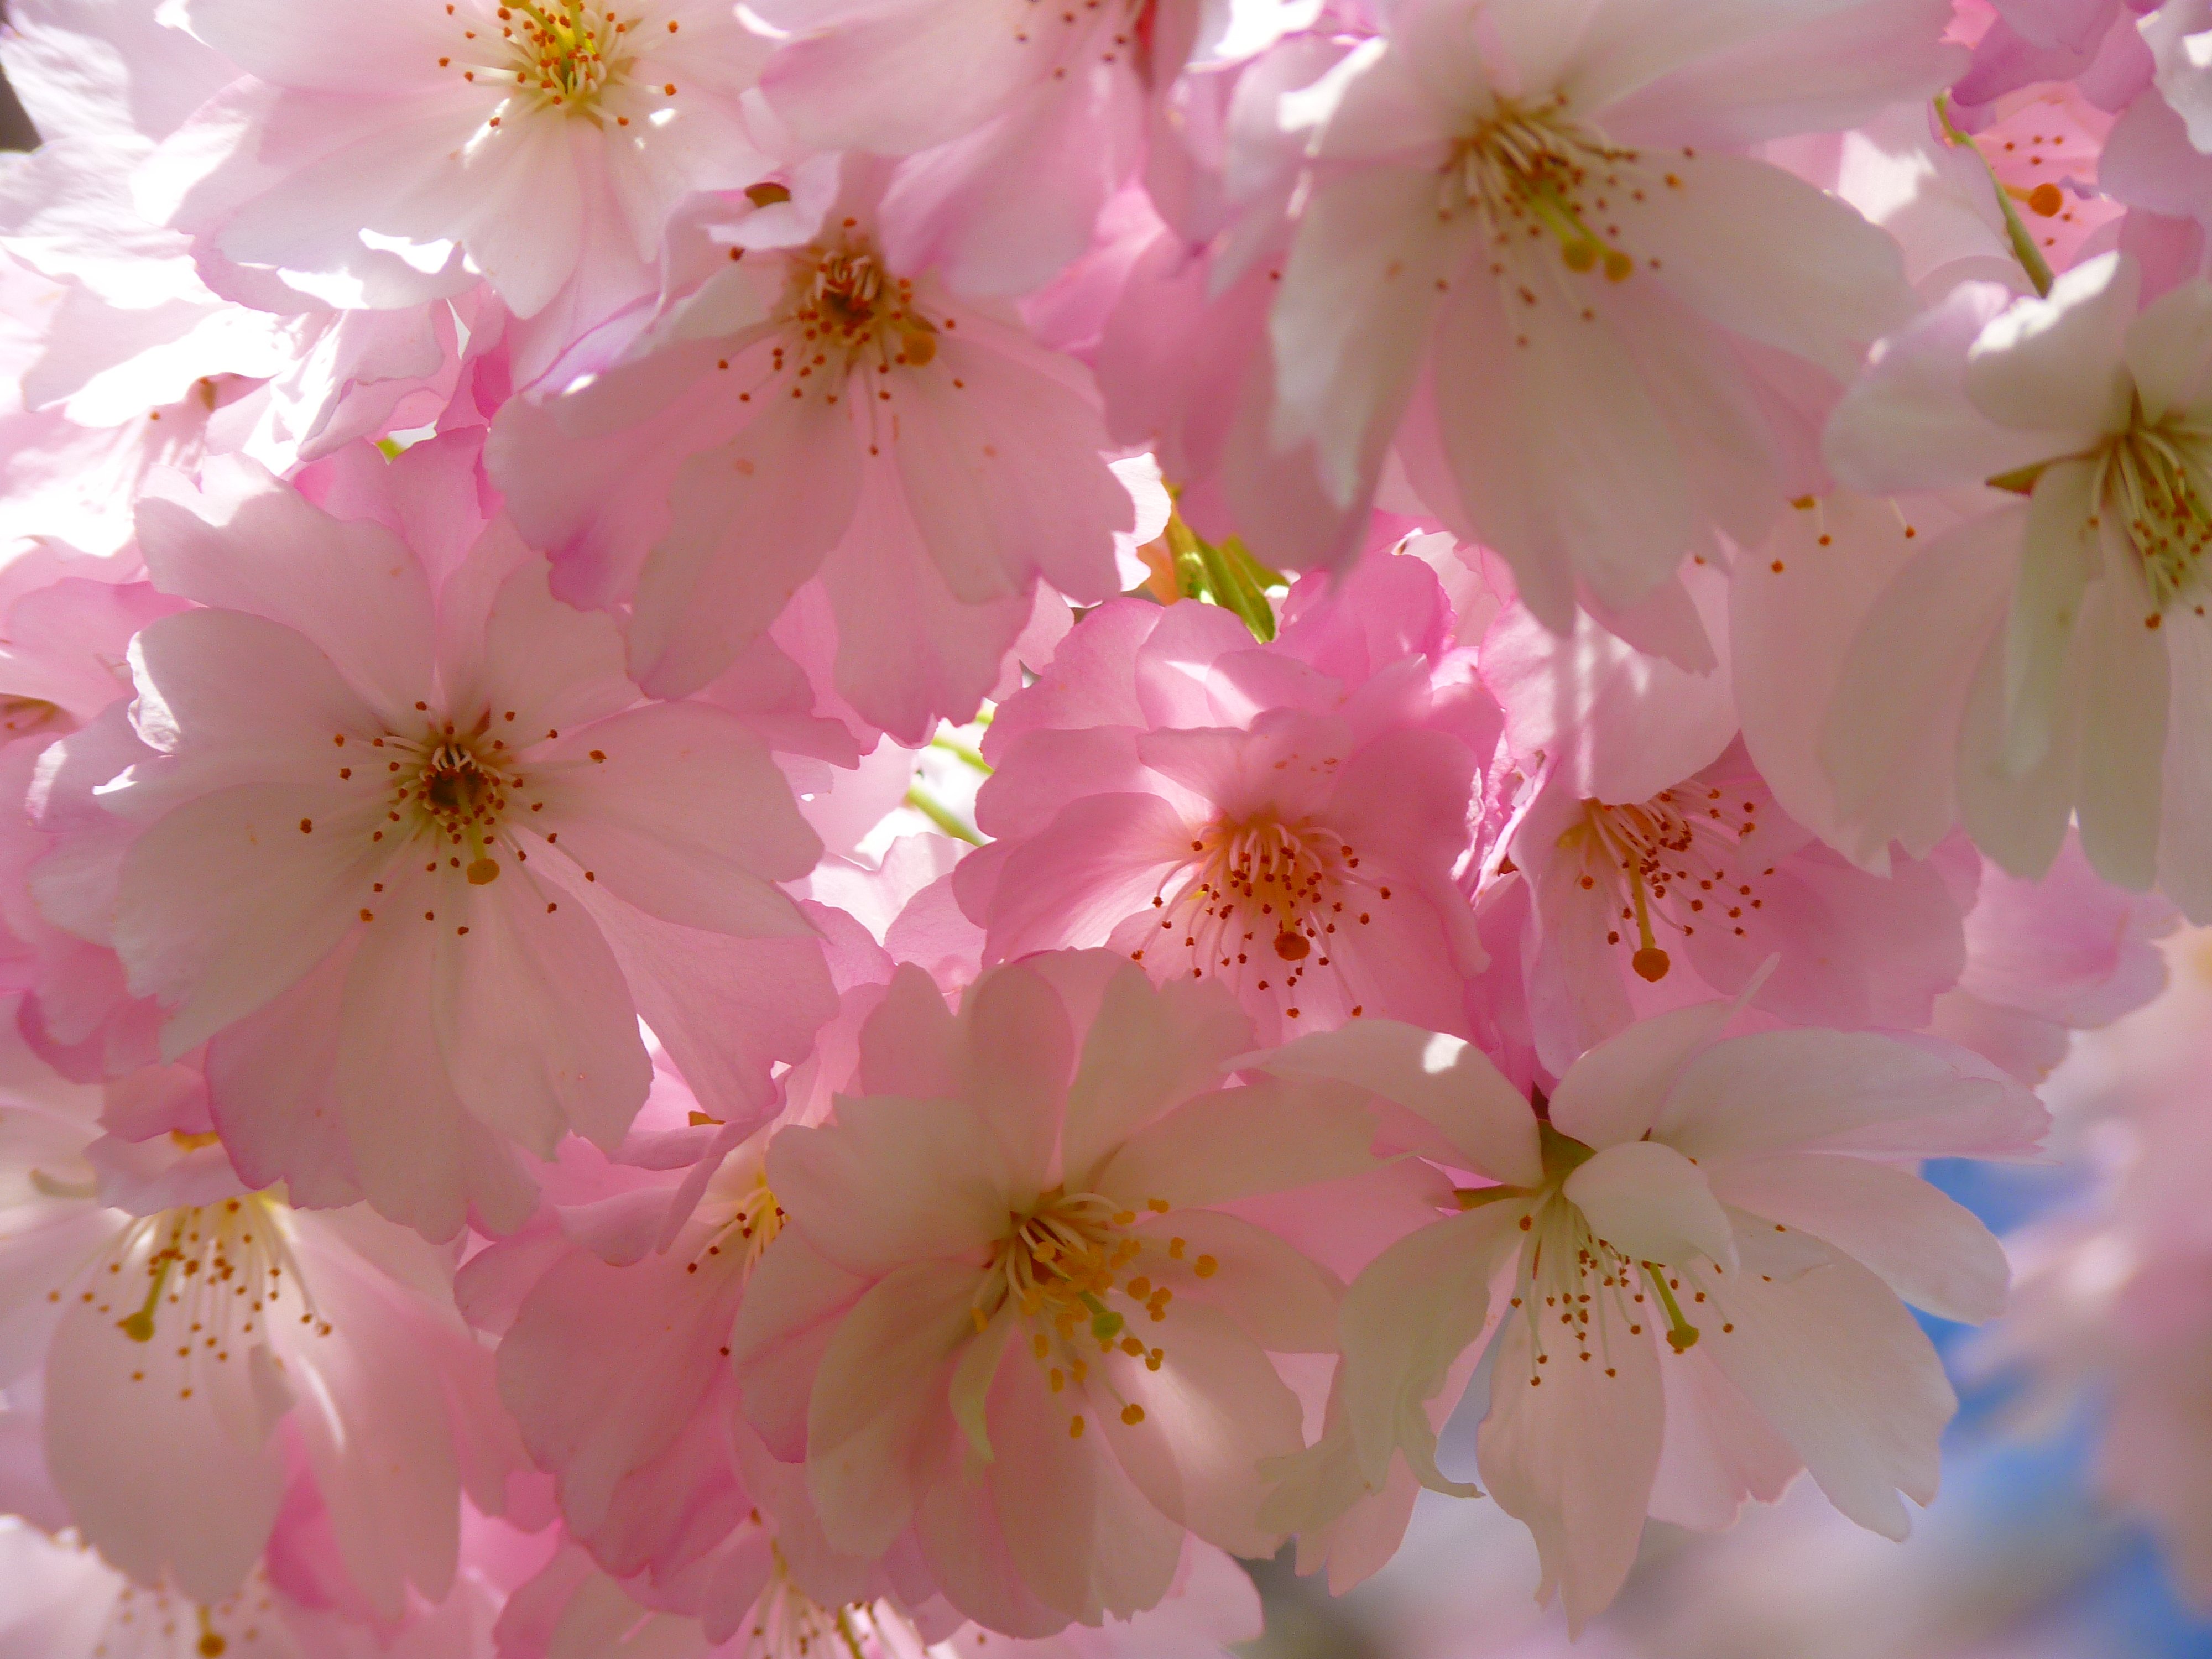
tree, branch, blossom, plant, flower, petal, bloom, pink, flora, cherry blossom, japanese cherry trees, macro photography, flowering plant, rose family, japanese cherry, japanese flowering cherry, ornamental cherry, land plant